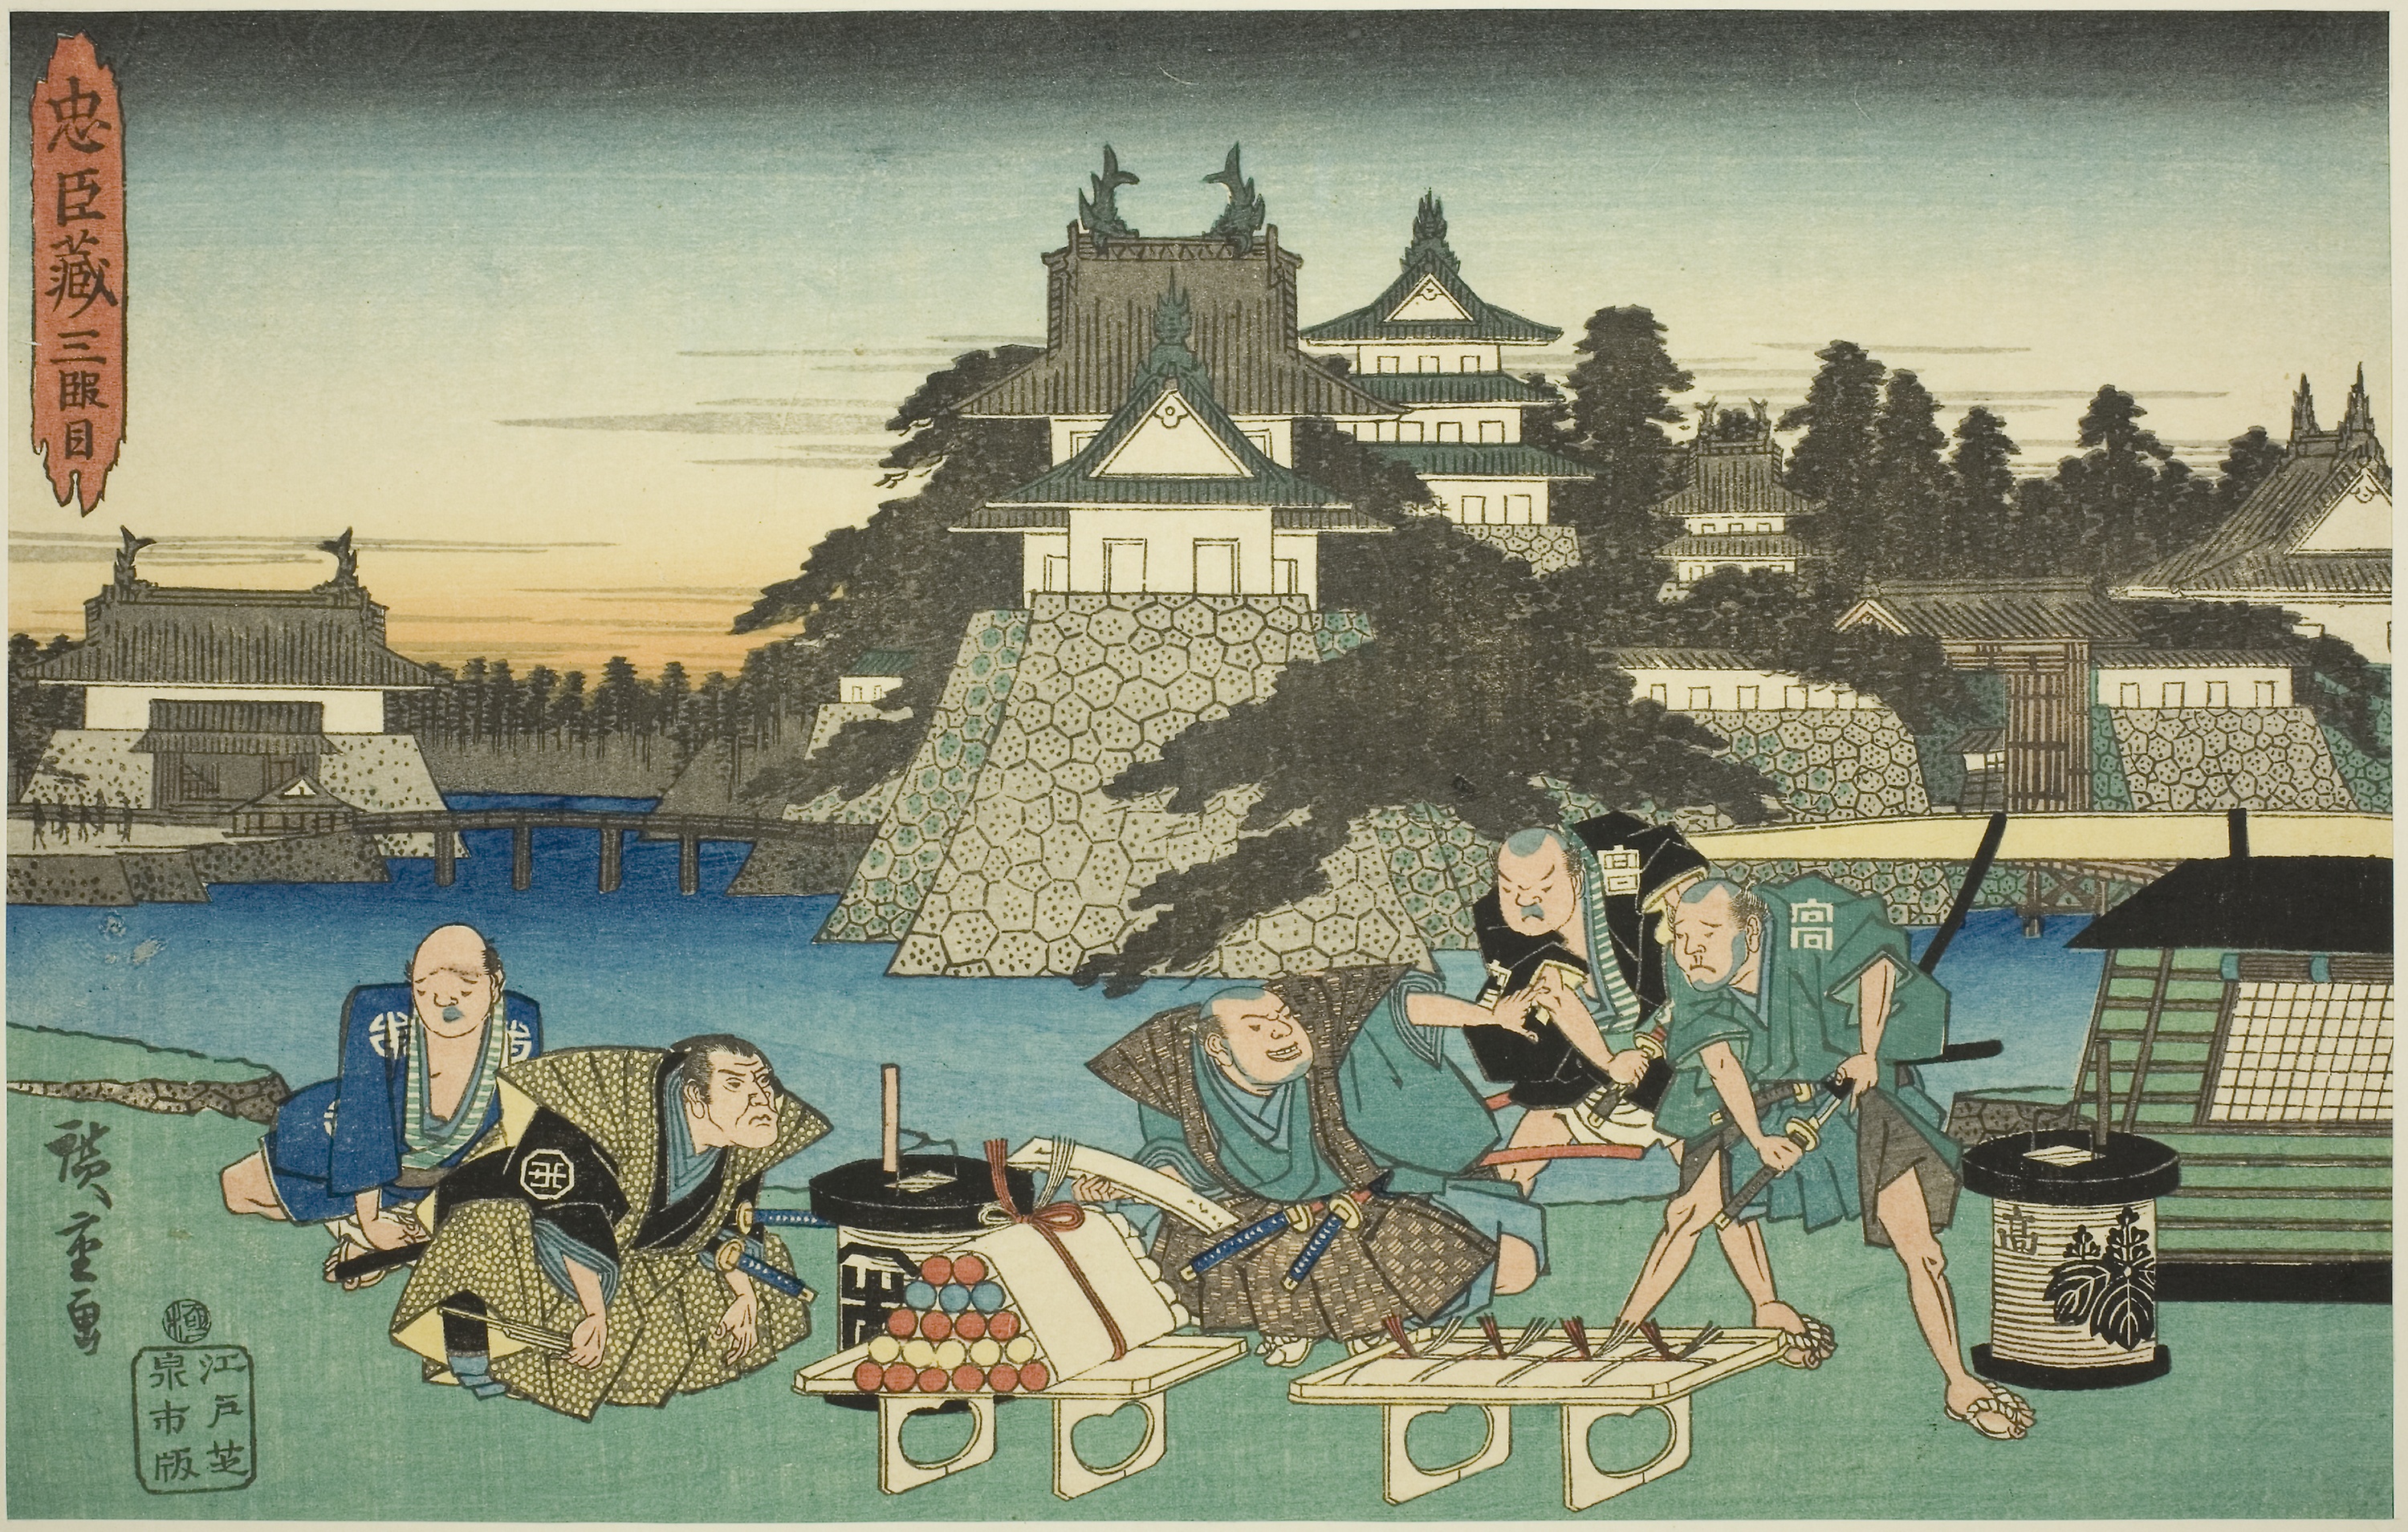
history, illustration, art